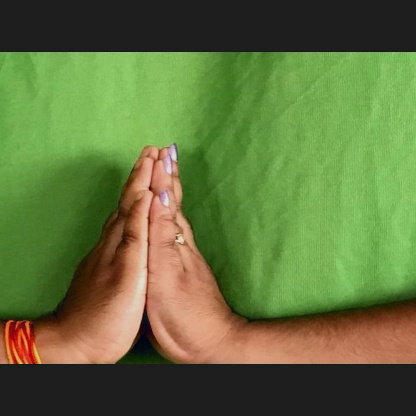
Mudra: Anjali